Veracruz (city)

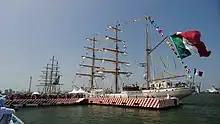
Ships at the 2022 Latin American Festival of Sailing

Other small islands and shoals off the coast include: Isla de Enmedio, Isla Verde, Anegada de Adentro, Santiaguillo and Anegada de Afuera, the last two next to Antón Lizardo beach. All of them are included within the Sistema Arrecifal Veracruzano national park and make fine sites for SCUBA diving. Several operators in Veracruz and in Boca del Rio offer scuba equipment and tours. The best season for scuba diving is May to August.